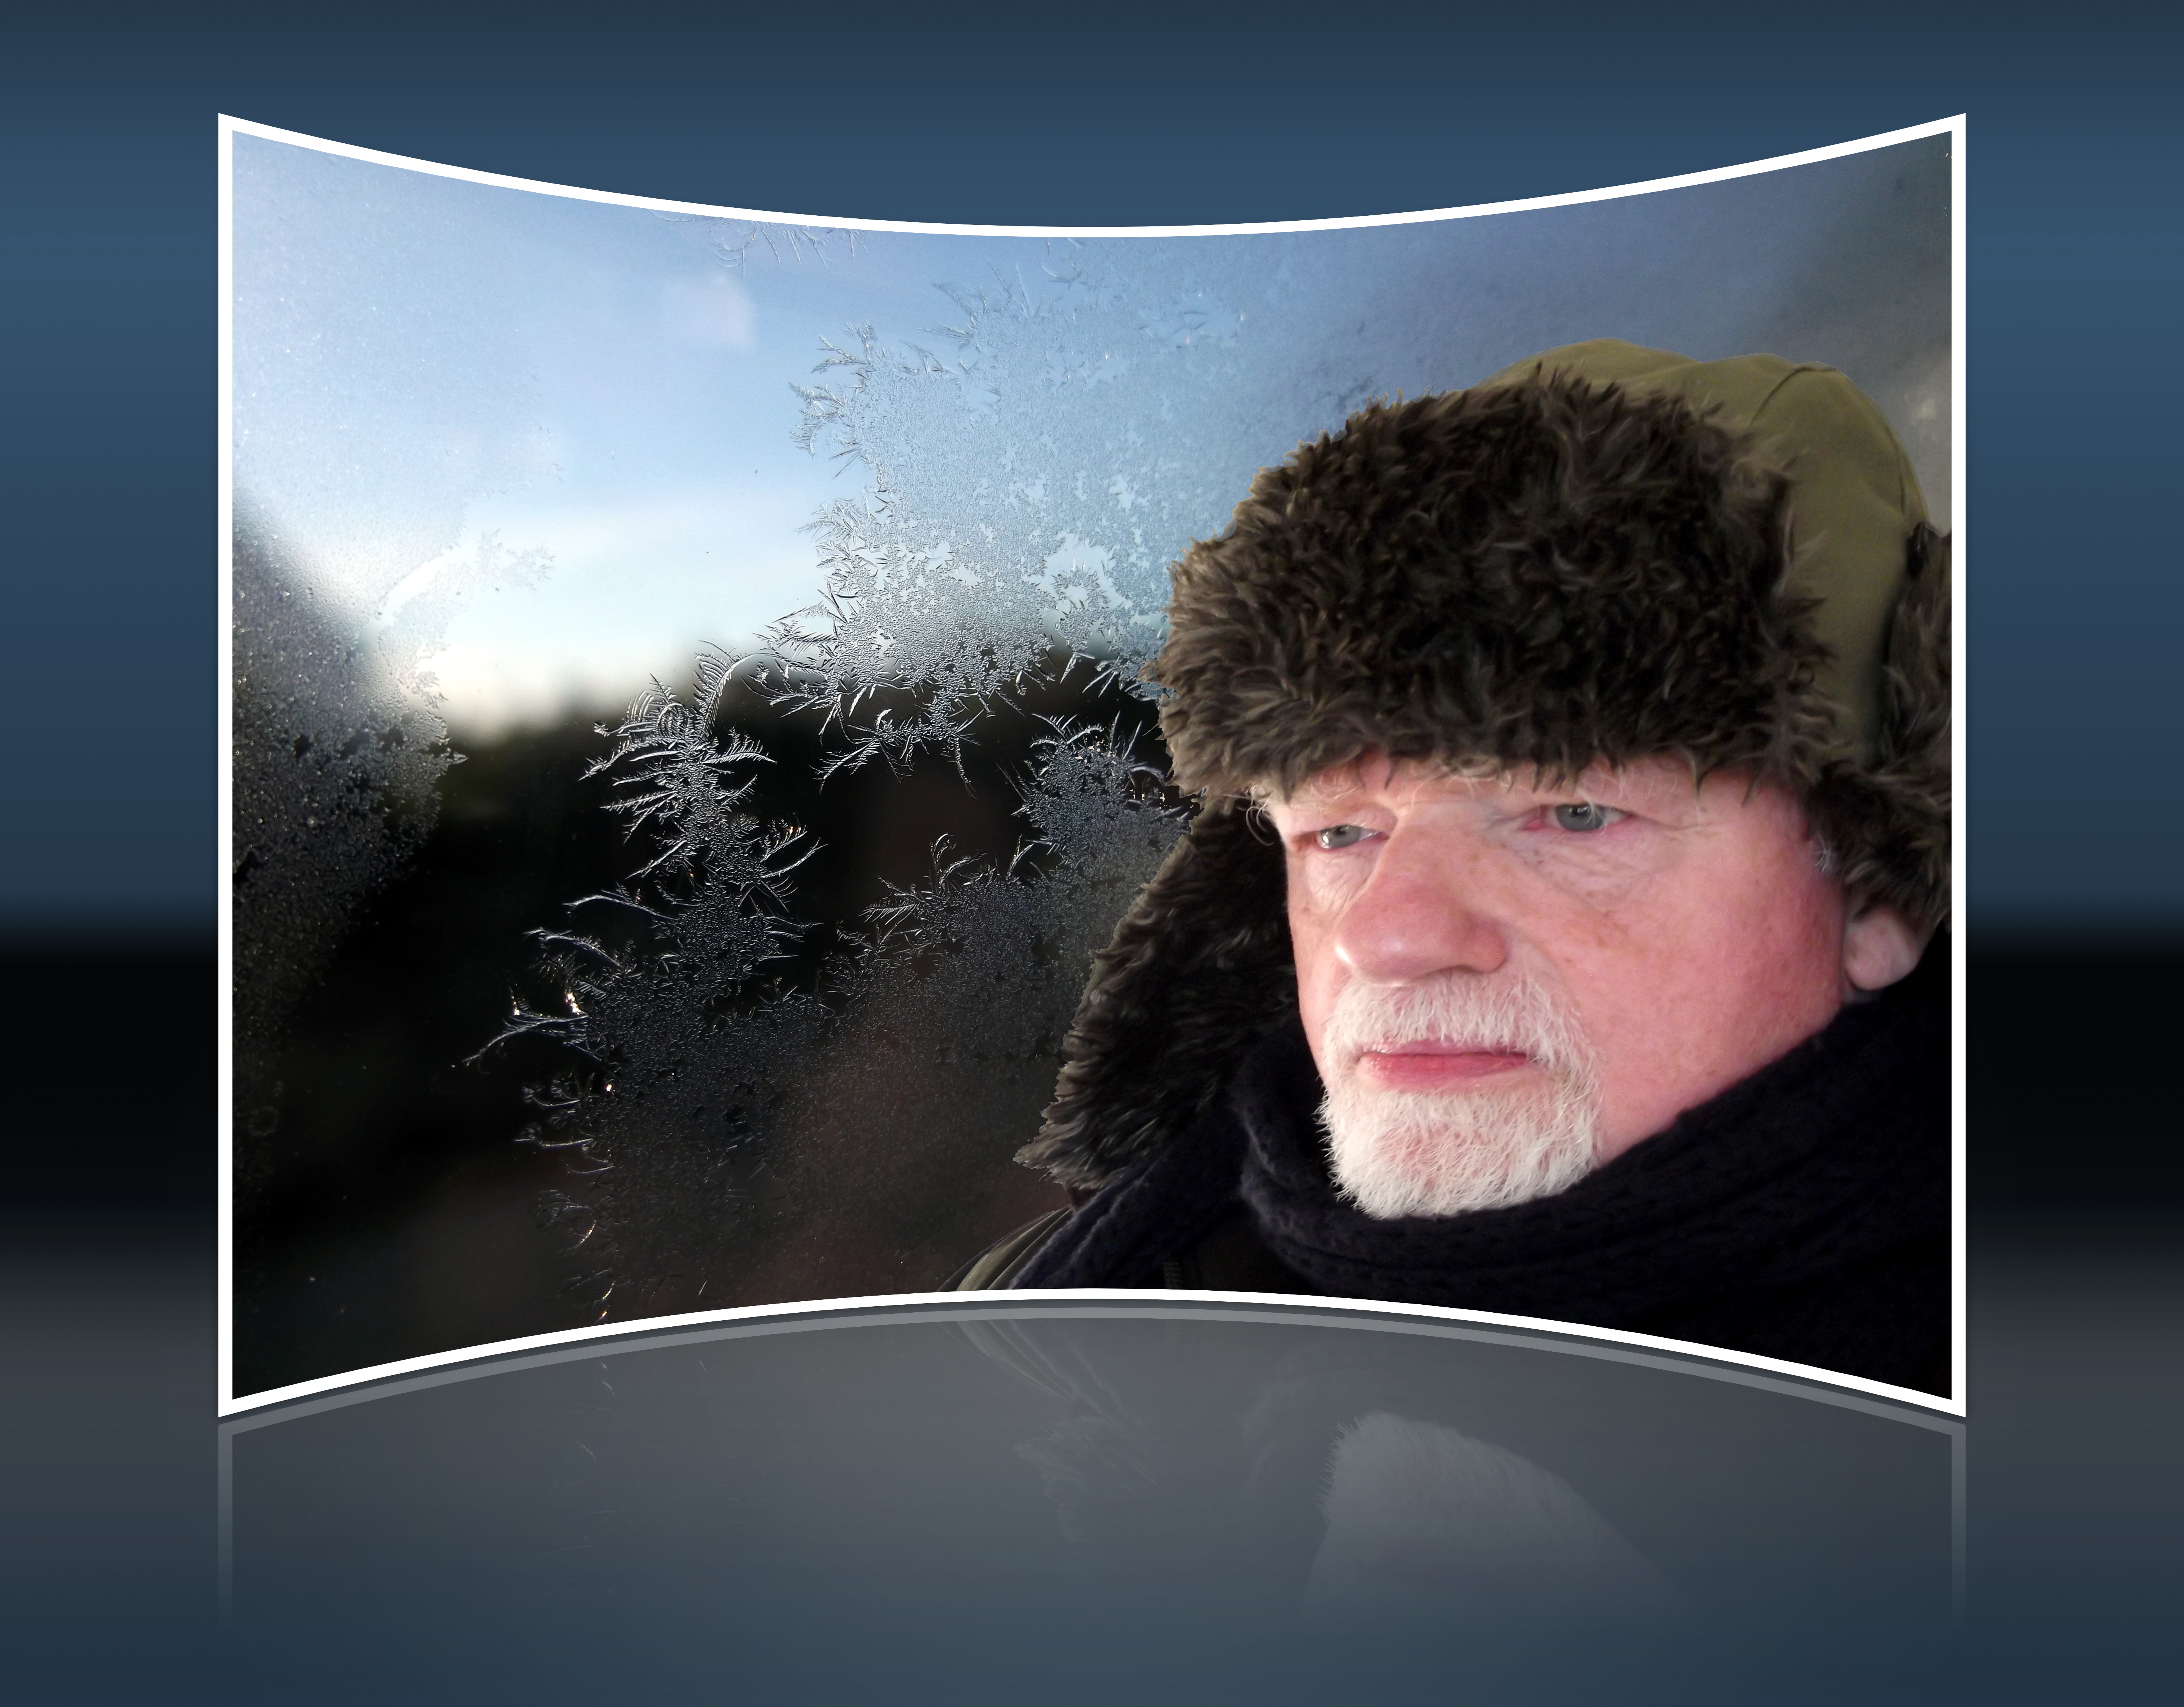
snow, winter, sky, photography, window, glass, male, portrait, weather, beard, face, head, photograph, photomontage, image, presentation, screenshot, freezing, album cover, facial hair